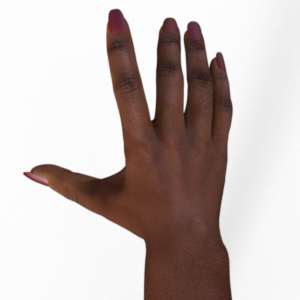
Label: paper